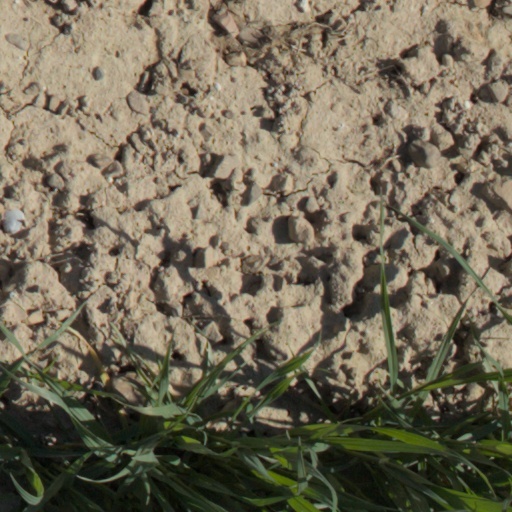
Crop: wheat